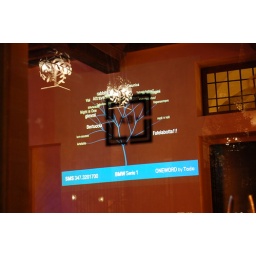
OneWord tree in the first floor room